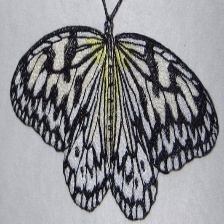
Species: PAPER KITE